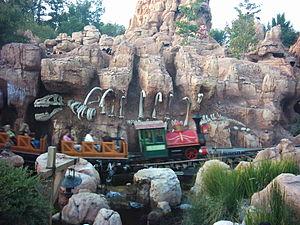
Big Thunder Mountain ou Big Thunder Mountain Railroad est une attraction de type montagnes russes des parcs Disney Royaume Enchanté. C'est un « train fou » lancé dans une mine du Far West, ce qui en fait la version Disney du train de la mine.
Schlitterbahn Waterpark Resort